Whaling in the United Kingdom

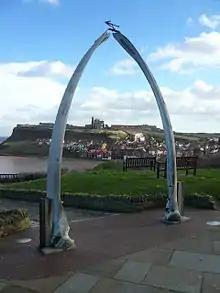
The whalebone arch on the West Cliff at Whitby commemorates the port's historic link with the whaling industry.

There were setbacks along the way. These included war in Europe in 1756, which saw the crews of some northern whalers depleted by the press-gangs, regardless of exemptions granted to harpooners, line-managers and boatsteerers A fall in the price of oil at the same time also impacted the industry and led shipowners to leave the trade. There were eighty-three vessels involved in 1759, and just forty when the war ended in 1763. Whaling remained at a low ebb for the next decade with some ports, such as Whitby and Hull, leaving the trade entirely for a time. Numbers slowly increased till there were fifty vessels involved by 1770.